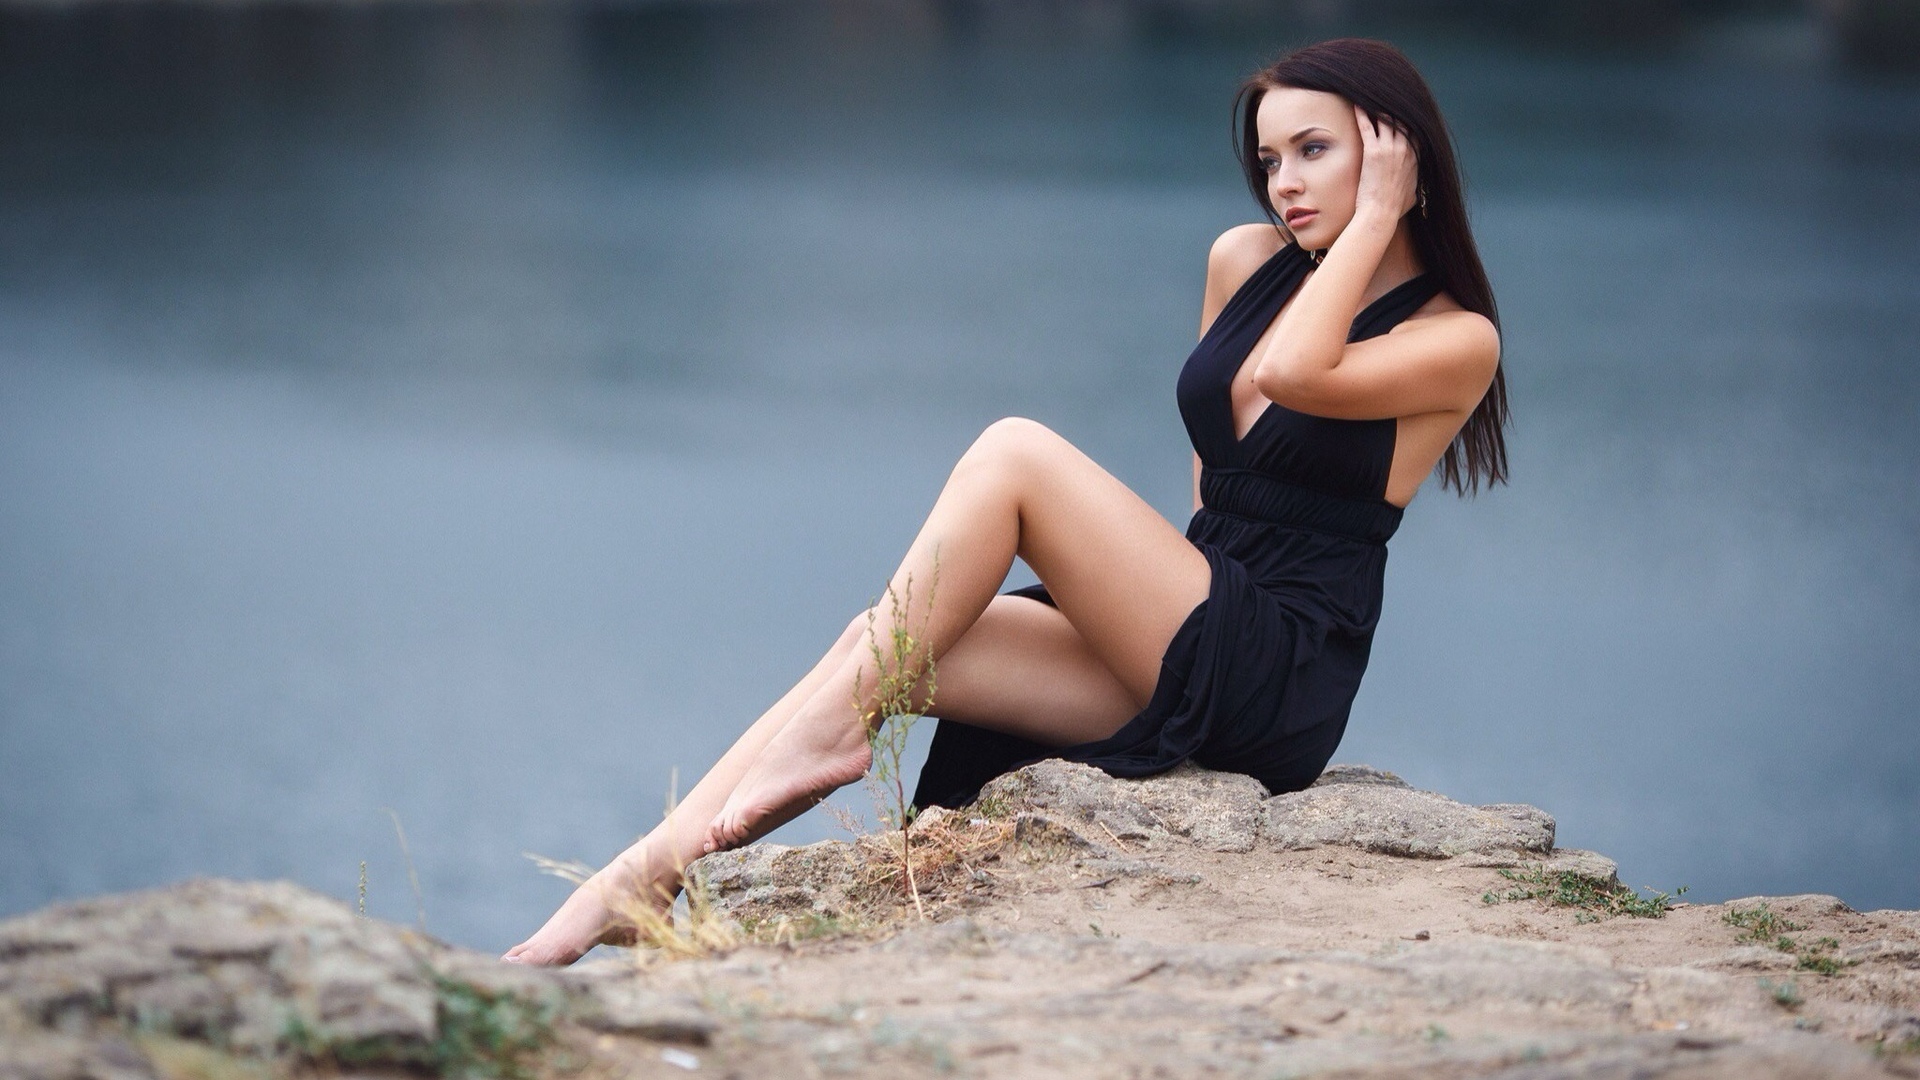
jena, leg, beauty, model, lady, sitting, fashion model, human leg, photo shoot, long hair, fashion, photography, black hair, thigh, human body, flash photography, rock, brown hair, little black dress